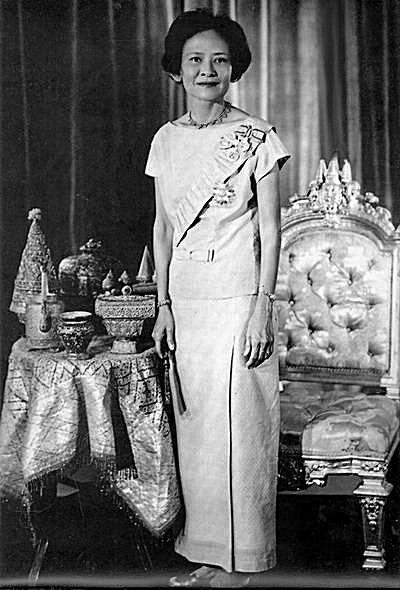
พ.ศ. 2538

File:1995 collage V4.png|right|ตามเข็มนาฬิกาจากบนซ้าย: โอ. เจ. ซิมป์สัน O. J. Simpson murder case|พ้นผิดจากข้อหาฆาตกรรมนิโคล เบราน์ ซิมป์สันและโรนัลด์ โกลด์แมนใน "การพิจารณาคดีแห่งศตวรรษ" ในค.ศ. 1994|ปีก่อนที่สหรัฐ; แผ่นดินไหวครั้งใหญ่ฮันชิง ค.ศ. 1995|แผ่นดินไหวครั้งใหญ่ฮันชิงสั่นสะเทือนโคเบะ ประเทศญี่ปุ่น ทำให้มีผู้เสียชีวิต 5,000-6,000 คน; ห้างสรรพสินค้า Sampoong Sampoong Department Store collapse|ถล่ม ทำให้มีผู้เสียชีวิต 502 คน; ป้ายสุสานเหยื่อการสังหารหมู่สเรเบรนิตซาใกล้ช่วงสิ้นสุดของสงครามบอสเนีย; อเมริกันแอร์ไลน์ เที่ยวบินที่ 965 ตกลงใกล้กาลิ ประเทศโคลอมเบีย ทำให้มีผู้เสียชีวิต 159 คน; ค้นพบดาวเคราะห์นอกระบบดวงแรกชื่อ 51 ม้าบิน บี; กระสวยอวกาศแอตแลนติส|กระสวยอวกาศ "แอตแลนติส" STS-71|เทียบท่าสถานีอวกาศ "สถานีอวกาศมีร์|มีร์" เพื่อแสดงความร่วมมือระหว่างสหรัฐกับรัสเซีย; อาคารกลางอัลเฟรด พี. เมอร์ราห์ในโอคลาโฮมาซิตีถูกเหตุระเบิดในโอคลาโฮมาซิตี|ระเบิดโดยDomestic terrorism in the United States|ผู้ก่อการร้ายในประเทศ ทำให้มีผู้เสียชีวิต 168 คน รวมเด็ก 19 คน|300x300px|thumb
พุทธศักราช 2538 ตรงกับปีคริสต์ศักราช 1995 เป็นปีปกติสุรทินที่วันแรกเป็นวันอาทิตย์ตามปฏิทินเกรกอเรียน และเป็น
* ปีกุน สัปตศก จุลศักราช 1357 (วันที่ 16 เมษายน เป็นวันเถลิงศก)
== ผู้นำประเทศไทย ==
* พระมหากษัตริย์: พระบาทสมเด็จพระมหาภูมิพลอดุลยเดชมหาราช บรมนาถบพิตร|พระบาทสมเด็จพระบรมชนกาธิเบศร มหาภูมิพลอดุลยเดชมหาราช บรมนาถบพิตร (9 มิถุนายน พ.ศ. 2489 – 13 ตุลาคม พ.ศ. 2559)
* นายกรัฐมนตรี
** ชวน หลีกภัย|นายชวน หลีกภัย (23 กันยายน พ.ศ. 2535 – 12 กรกฎาคม พ.ศ. 2538)
** บรรหาร ศิลปอาชา|นายบรรหาร ศิลปอาชา (13 กรกฎาคม พ.ศ. 2538 – 24 พฤศจิกายน พ.ศ. 2539)
== เหตุการณ์ ==
=== มกราคม ===
* 17 มกราคม – เกิดแผ่นดินไหวแมกนิจูด 7.2 ใกล้โคเบะ|เมืองโคเบะ ประเทศญี่ปุ่น ทำให้มีผู้เสียชีวิตมากกว่า 6,000 คน และเกิดความเสียหายต่อทรัพย์สินเป็นมูลค่ากว่า 100,000 ล้านดอลลาร์สหรัฐ
=== มีนาคม ===
* 20 มีนาคม – ลัทธิโอมชินริเกียวก่อวินาศกรรม โดยการการโจมตีด้วยแก๊สพิษซารินในรถไฟใต้ดินกรุงโตเกียว|ปล่อยแก๊สพิษซารินในรถไฟใต้ดินกรุงโตเกียว|รถไฟใต้ดิน กรุงโตเกียว ทำให้มีผู้เสียชีวิต 12 คน บาดเจ็บมากกว่า 6,000 คน
* 25 มีนาคม – วอร์ด คันนิงแฮมก่อตั้งคลังแบบรูปพอร์ตแลนด์เป็นวิกิแห่งแรก
=== เมษายน ===
* 19 เมษายน – การวางระเบิดในนครโอกลาโฮมา ซึ่งเป็นการก่อการร้ายโดยคนในประเทศครั้งร้ายแรงที่สุดในประวัติศาสตร์สหรัฐ เกิดขึ้น ทำให้มีผู้เสียชีวิต 168 คน
* 30 เมษายน - วันก่อตั้งรัฐบาลเวียดนามอิสระ
=== พฤษภาคม ===
* 17 พฤษภาคม – หลังจากดำรงตำแหน่งเป็นนายกเทศมนตรีอยู่ 18 ปี ฌัก ชีรัก ได้รับเลือกตั้งเป็นประธานาธิบดีประเทศฝรั่งเศส|ฝรั่งเศส
=== มิถุนายน ===
* 5 มิถุนายน – นักฟิสิกส์สังเคราะห์ของเหลวผลควบแน่นโบส-ไอน์สไตน์ ซึ่งเป็นสถานะ (สสาร)|สถานะใหม่ของสสารได้เป็นครั้งแรก
* 14 มิถุนายน – เหตุการณ์โป๊ะล่มที่ท่าพรานนก พ.ศ. 2538|เหตุการณ์โป๊ะล่มที่ท่าวังหลังและท่าพรานนก|ท่าน้ำพรานนก ทำให้มีผู้เสียชีวิต 29 คน
* 29 มิถุนายน -
** กระสวยอวกาศ "กระสวยอวกาศแอตแลนติส|แอตแลนติส" เชื่อมต่อกับสถานีอวกาศมีร์ของรัสเซียเป็นครั้งแรก
** พรรคมอญใหม่ลงนามหยุดยิงกับรัฐบาลทหารพม่า
** ห้างซัมพุง (Sampoong) ในเกาหลีใต้ถล่ม ทำให้พนักงานห้างและลูกค้าเสียชีวิตรวม 507 คน บาดเจ็บกว่า 900 คน
=== กรกฎาคม ===
* 2 กรกฎาคม – การเลือกตั้งในประเทศไทยครั้งที่ 20 ผลการเลือกตั้ง พรรคชาติไทยได้คะแนนมาเป็นอันดับหนึ่ง นายบรรหาร ศิลปอาชาหัวหน้าพรรค ได้เป็นนายกรัฐมนตรีคนที่ 21 ของไทย
* 21 กรกฎาคม – วิกฤติช่องแคบไต้หวันครั้งที่ 3 เริ่มขึ้นเมื่อประเทศจีน|จีนยิงขีปนาวุธสู่ทะเลทางทิศเหนือของไต้หวัน
=== สิงหาคม ===
* 21 สิงหาคม - กลุ่มฮามาสวางระเบิดในกรุงเยรูซาเลม มีผู้เสียชีวิต 6 คน
* 24 สิงหาคม – ไมโครซอฟท์วางจำหน่ายวินโดวส์ 95
=== กันยายน ===
=== ตุลาคม ===
* 6 ตุลาคม – วารสาร "เนเจอร์" เผยแพร่รายงานการค้นพบดาวเคราะห์โคจรรอบดาว 51 ม้าบิน นับเป็นดาวเคราะห์นอกระบบดวงแรกของดาวฤกษ์ในแถบลำดับหลัก
* 24 ตุลาคม เกิดสุริยุปราคาเต็มดวง Total Solar Eclipse of 1995 Oct 24
* 30 ตุลาคม – ผลการลงประชามติแยกรัฐควิเบกเป็นเอกราช พ.ศ. 2538|การลงประชามติแยกรัฐควิเบกเป็นเอกราช ปรากฏว่า 50.6% ของผู้มีสิทธิ์เลือกตั้งออกเสียงให้รัฐควิเบกยังเป็นส่วนหนึ่งของประเทศแคนาดา
=== พฤศจิกายน ===
* 22 พฤศจิกายน – การ์ตูนที่สร้างด้วยคอมพิวเตอร์ล้วน โดยพิกซาร์ จากประเทศสหรัฐอเมริกา เรื่องแรก "ทอย สตอรี่" ออกฉาย
=== ธันวาคม ===
* 7 ธันวาคม – ยานกาลิเลโอขององค์การนาซาถึงดาวพฤหัสบดี หลังจากใช้เวลาเดินทางในอวกาศกว่า 6 ปี
* 20 ธันวาคม – องค์การสนธิสัญญาป้องกันแอตแลนติกเหนือ (นาโต) เริ่มภารกิจรักษาสันติภาพในบอสเนีย
* 31 ธันวาคม - กองทัพเมิงไตของขุนส่าประกาศหยุดยิงกับรัฐบาลทหารพม่า
== วันเกิด ==
=== มกราคม ===
* 3 มกราคม -​ จีซู​ ศิลปินเกาหลีใต้
* 4 มกราคม - กายา กรอแบ็ลนา​-นักวอลเลย์บอล​ชาวเบลเยียม​
=== กุมภาพันธ์ ===
* ​2 กุมภาพันธ์ ​- การอล ลีแนตตือ​ -​ นักฟุตบอล​ชาวโปแลนด์​
=== มีนาคม ===
* ​ 1 มีนาคม​ - เก็นตะ มิอูระ​ นักฟุตบอล​ชาวญี่ปุ่น
* 5 มีนาคม - สวีข่าย นักแสดงชาวจีน
* 18 มีนาคม​ - เจณิสตา พรหมผดุงชีพ (เจนิส) นักแสดงหญิงชาวไทย
* ​25 มีนาคม​ - การ์ลุส วีนีซียุส​ นักฟุตบอล​ชาวบราซิล​
=== เมษายน ===
* ​15 เมษายน​ -​ คิม นัม-จู​ นักร้องชาวเกาหลีใต้
* ​25 เมษายน​ -​ เคห์ลานี นักร้องชาวอเมริกัน
* 29 เมษายน
** สุภัสสรา ธนชาต นักแสดงชาวไทย
** จ้าว เยว่ นักร้องชาวจีน
=== พฤษภาคม ===
* ​24 พฤษภาคม​ -​ เจ้าชายโยเซ็ฟ เว็นท์เซิล แห่งลีชเทินชไตน์
* ​25 พฤษภาคม​ -​ โฆเซ กายา​ นักฟุตบอล​ชาวสเปน
=== มิถุนายน ===
* 5 มิถุนายน – ทรอย ซีวาน นักแสดง นักร้องชาวแอฟริกาใต้
* 15 มิถุนายน – โคเซ ทานากะ นักมวยสากลชาวญี่ปุ่น​
=== กรกฎาคม ===
* 1 กรกฎาคม - อี แท-ยง ศิลปินชาวเกาหลีใต้
* 9 กรกฎาคม
** จอร์จี เฮนเลย์ นักแสดงชาวอังกฤษ
** ซันโดร รามีเรซ นักฟุตบอลชาวสเปน
=== สิงหาคม ===
* 4 สิงหาคม​ -​ เจมส์ เวียร์ (นักฟุตบอล)|เจมส์ เวียร์​ นักฟุตบอล​ชาวอังกฤษ​
* 8 สิงหาคม - เนติพร เสน่ห์สังคม นักกิจกรรมเคลื่อนไหวทางการเมืองชาวไทย (ถึงแก่กรรม 14 พฤษภาคม พ.ศ. 2567)​
=== กันยายน ===
=== ตุลาคม ===
* 11 ตุลาคม -เจ้าหญิงลุยซา มาเรียแห่งเบลเยียม อาร์ชดัชเชสแห่งออสเตรีย-เอสเต​
* 13 ตุลาคม - จีมิน (นักร้องเกิด พ.ศ. 2538)|จีมิน ศิลปินชาวเกาหลีใต้
* 18 ตุลาคม - รัชนก สุวรรณเกตุ (เจนนี่) นักร้องชาวไทย
* 21 ตุลาคม -​ โดจา แคต นักร้องนักแต่งเพลงชาวอเมริกัน
* 26 ตุลาคม - ยูตะ นากาโมโตะ ศิลปินชาวเกาหลีใต้
* 29 ตุลาคม - จิรายุ ละอองมณี (เก้า) นักแสดงและนักร้องชาวไทย
=== พฤศจิกายน ===
* 12 พฤศจิกายน - นานาโวะ อะคาริ นักร้องป๊อปและยูทูเบอร์หญิงชาวญี่ปุ่น
* 26 พฤศจิกายน - รินะ อิซึตะ นักร้องชาวญี่ปุ่น
=== ธันวาคม ===
* 1 ธันวาคม -​ เจมส์ วิลสัน (นักฟุตบอลเกิด พ.ศ. 2538)|เจมส์ วิลสัน นักฟุตบอลชาวอังกฤษ
* 2 ธันวาคม -​ แคลวิน ฟิลลิปส์ ​นักฟุตบอลชาวอังกฤษ
* 26 ธันวาคม - กาซีนี กานาโดส​ นางแบบชาวฟิลิปปินส์​
* 30 ธันวาคม - วี (นักร้อง)|วี ศิลปินชาวเกาหลีใต้
== วันถึงแก่กรรม ==
ไฟล์:Princess Mother Srinagarindra.jpg|thumb|150px|สมเด็จพระศรีนครินทราบรมราชชนนี
* 5 กุมภาพันธ์ - พระเจ้าวรวงศ์เธอ พระองค์เจ้าภาณุพันธุ์ยุคล (ประสูติ 27 พฤศจิกายน พ.ศ. 2453)
* 28 กุมภาพันธ์ - สุนีรัตน์ เตลาน นักการเมืองชาวไทย (เกิด 23 กรกฎาคม พ.ศ. 2463)
* 31 มีนาคม - เซเลนา นักร้องชาวอเมริกัน (เกิด 16 เมษายน พ.ศ. 2514)
* 8 พฤษภาคม - เติ้ง ลี่จวิน นักร้องชาวไต้หวัน (เกิด 29 มกราคม พ.ศ. 2496)
* 18 กรกฎาคม - สมเด็จพระศรีนครินทราบรมราชชนนี (เสด็จพระราชสมภพ 21 ตุลาคม พ.ศ. 2443)
* 21 สิงหาคม - สุพรหมัณยัน จันทรเศขร นักฟิสิกส์ดาราศาสตร์ชาวอินเดีย-อเมริกัน (เกิด 19 ตุลาคม พ.ศ. 2453)
* 27 สิงหาคม - หม่อมเจ้าฐิติพันธุ์ ยุคล (ประสูติ 11 ตุลาคม พ.ศ. 2478)
* 25 สิงหาคม - เจ้าหญิงเซ็ตสึโกะ พระชายาในเจ้าชายยาซูฮิโตะ (ประสูติ 9 ธันวาคม พ.ศ. 2452)
* 9 ตุลาคม - หม่อมราชวงศ์คึกฤทธิ์ ปราโมช (เกิด 20 เมษายน พ.ศ. 2454)
== รางวัล ==
=== รางวัลโนเบล ===
* รางวัลโนเบลสาขาเคมี|สาขาเคมี – Paul J. Crutzen, Mario J. Molina, F. Sherwood Rowland
* รางวัลโนเบลสาขาวรรณกรรม|สาขาวรรณกรรม – ซีมุส ฮีนีย์
* รางวัลโนเบลสาขาสันติภาพ|สาขาสันติภาพ – Joseph Rotblat, Pugwash Conferences on Science and World Affairs
* รางวัลโนเบลสาขาฟิสิกส์|สาขาฟิสิกส์ – Martin Lewis Perl, Frederick Reines
* รางวัลโนเบลสาขาสรีรวิทยาหรือการแพทย์|สาขาสรีรวิทยาหรือการแพทย์ – เอ็ดเวิร์ด บี. ลิวอิส, คริสเตียน นึสชลีน-โวลฮาร์ด, อีริค เอฟ. ไวส์ชาวส์
* รางวัลโนเบลสาขาเศรษฐศาสตร์|สาขาเศรษฐศาสตร์ – Robert Lucas Jr.
== บันเทิงคดีที่อ้างถึงปีนี้ ==
=== ภาพยนตร์ ===
* "2538 อัลเทอร์มาจีบ" (พ.ศ. 2558)อัลเทอร์มาจีบ-ชวนสัมผัสความรักฉบับย้อนยุค 2538 อัลเทรอ์มาจีบ ชวนสัมผัสความรักฉบับย้อนยุค 2538
<!--
=== ละคร ซีรีส์ ===
*
=== วิดีโอเกม ===
*
-->
== อ้างอิง ==
หมวดหมู่:พ.ศ. 2538|